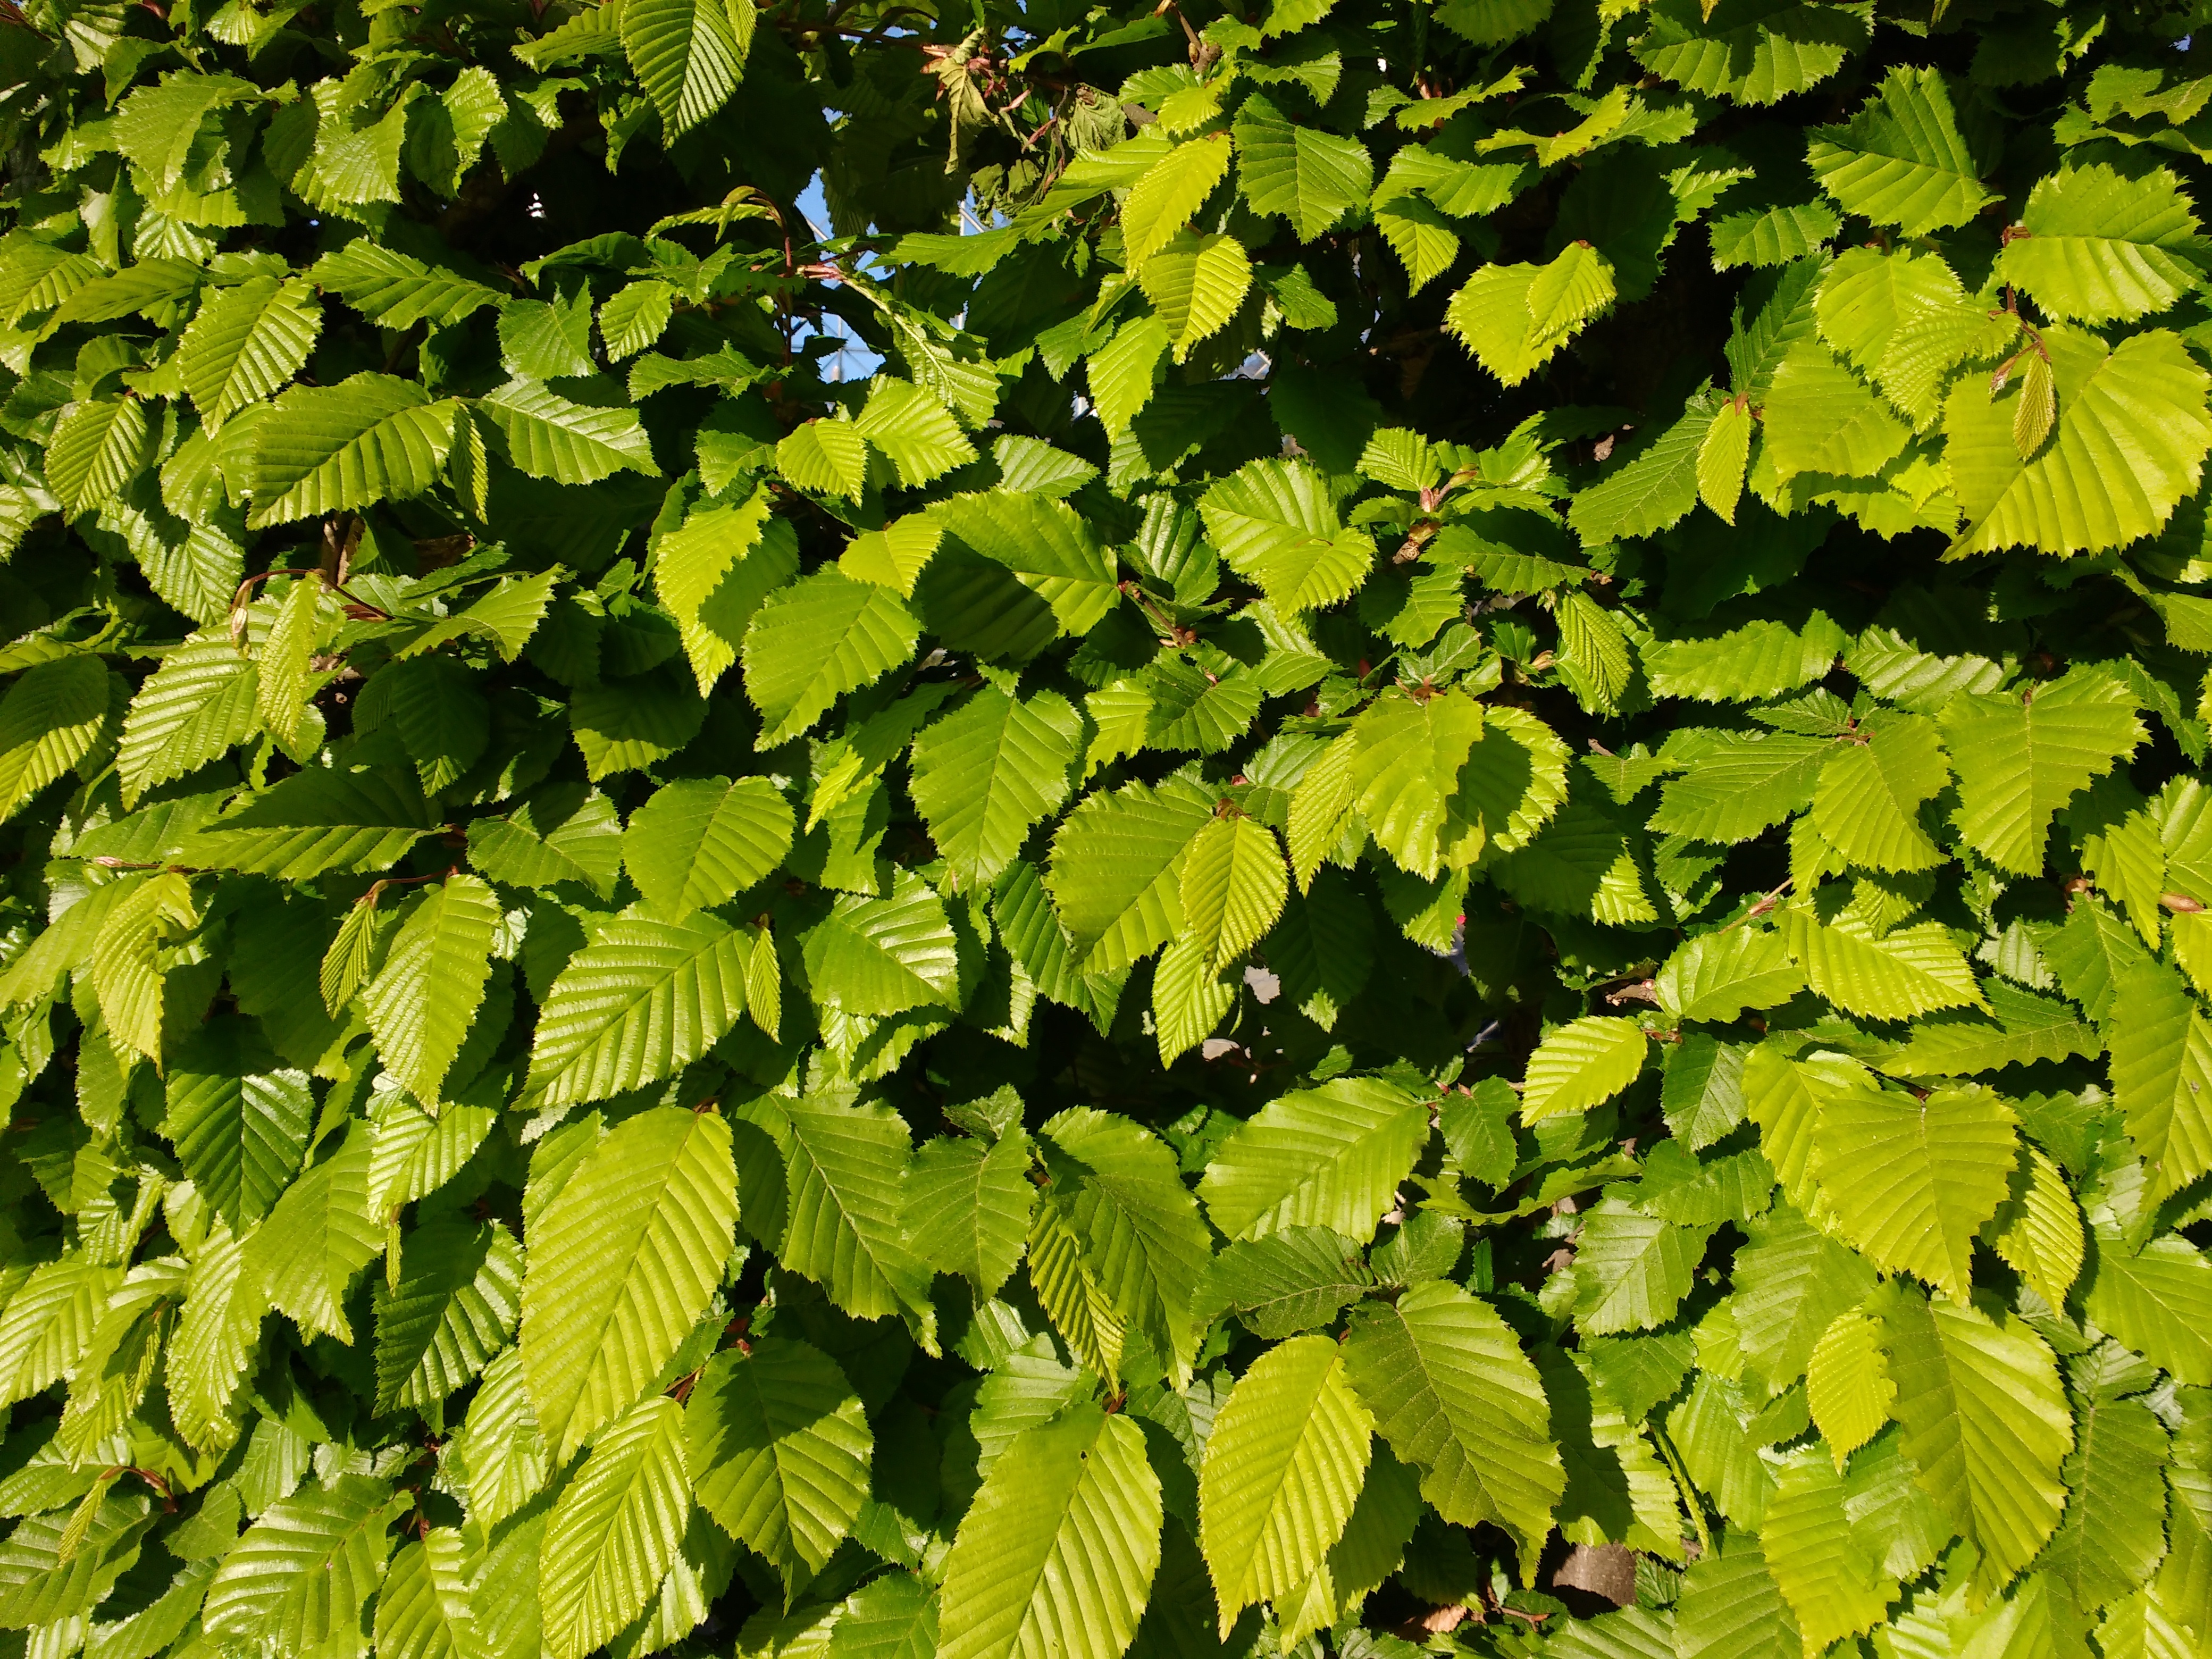
tree, nature, branch, plant, sunlight, texture, leaf, flower, pattern, spring, green, produce, autumn, leaves, background, shrub, deciduous, frisch, beech, flowering plant, maidenhair tree, grape leaves, woody plant, land plant